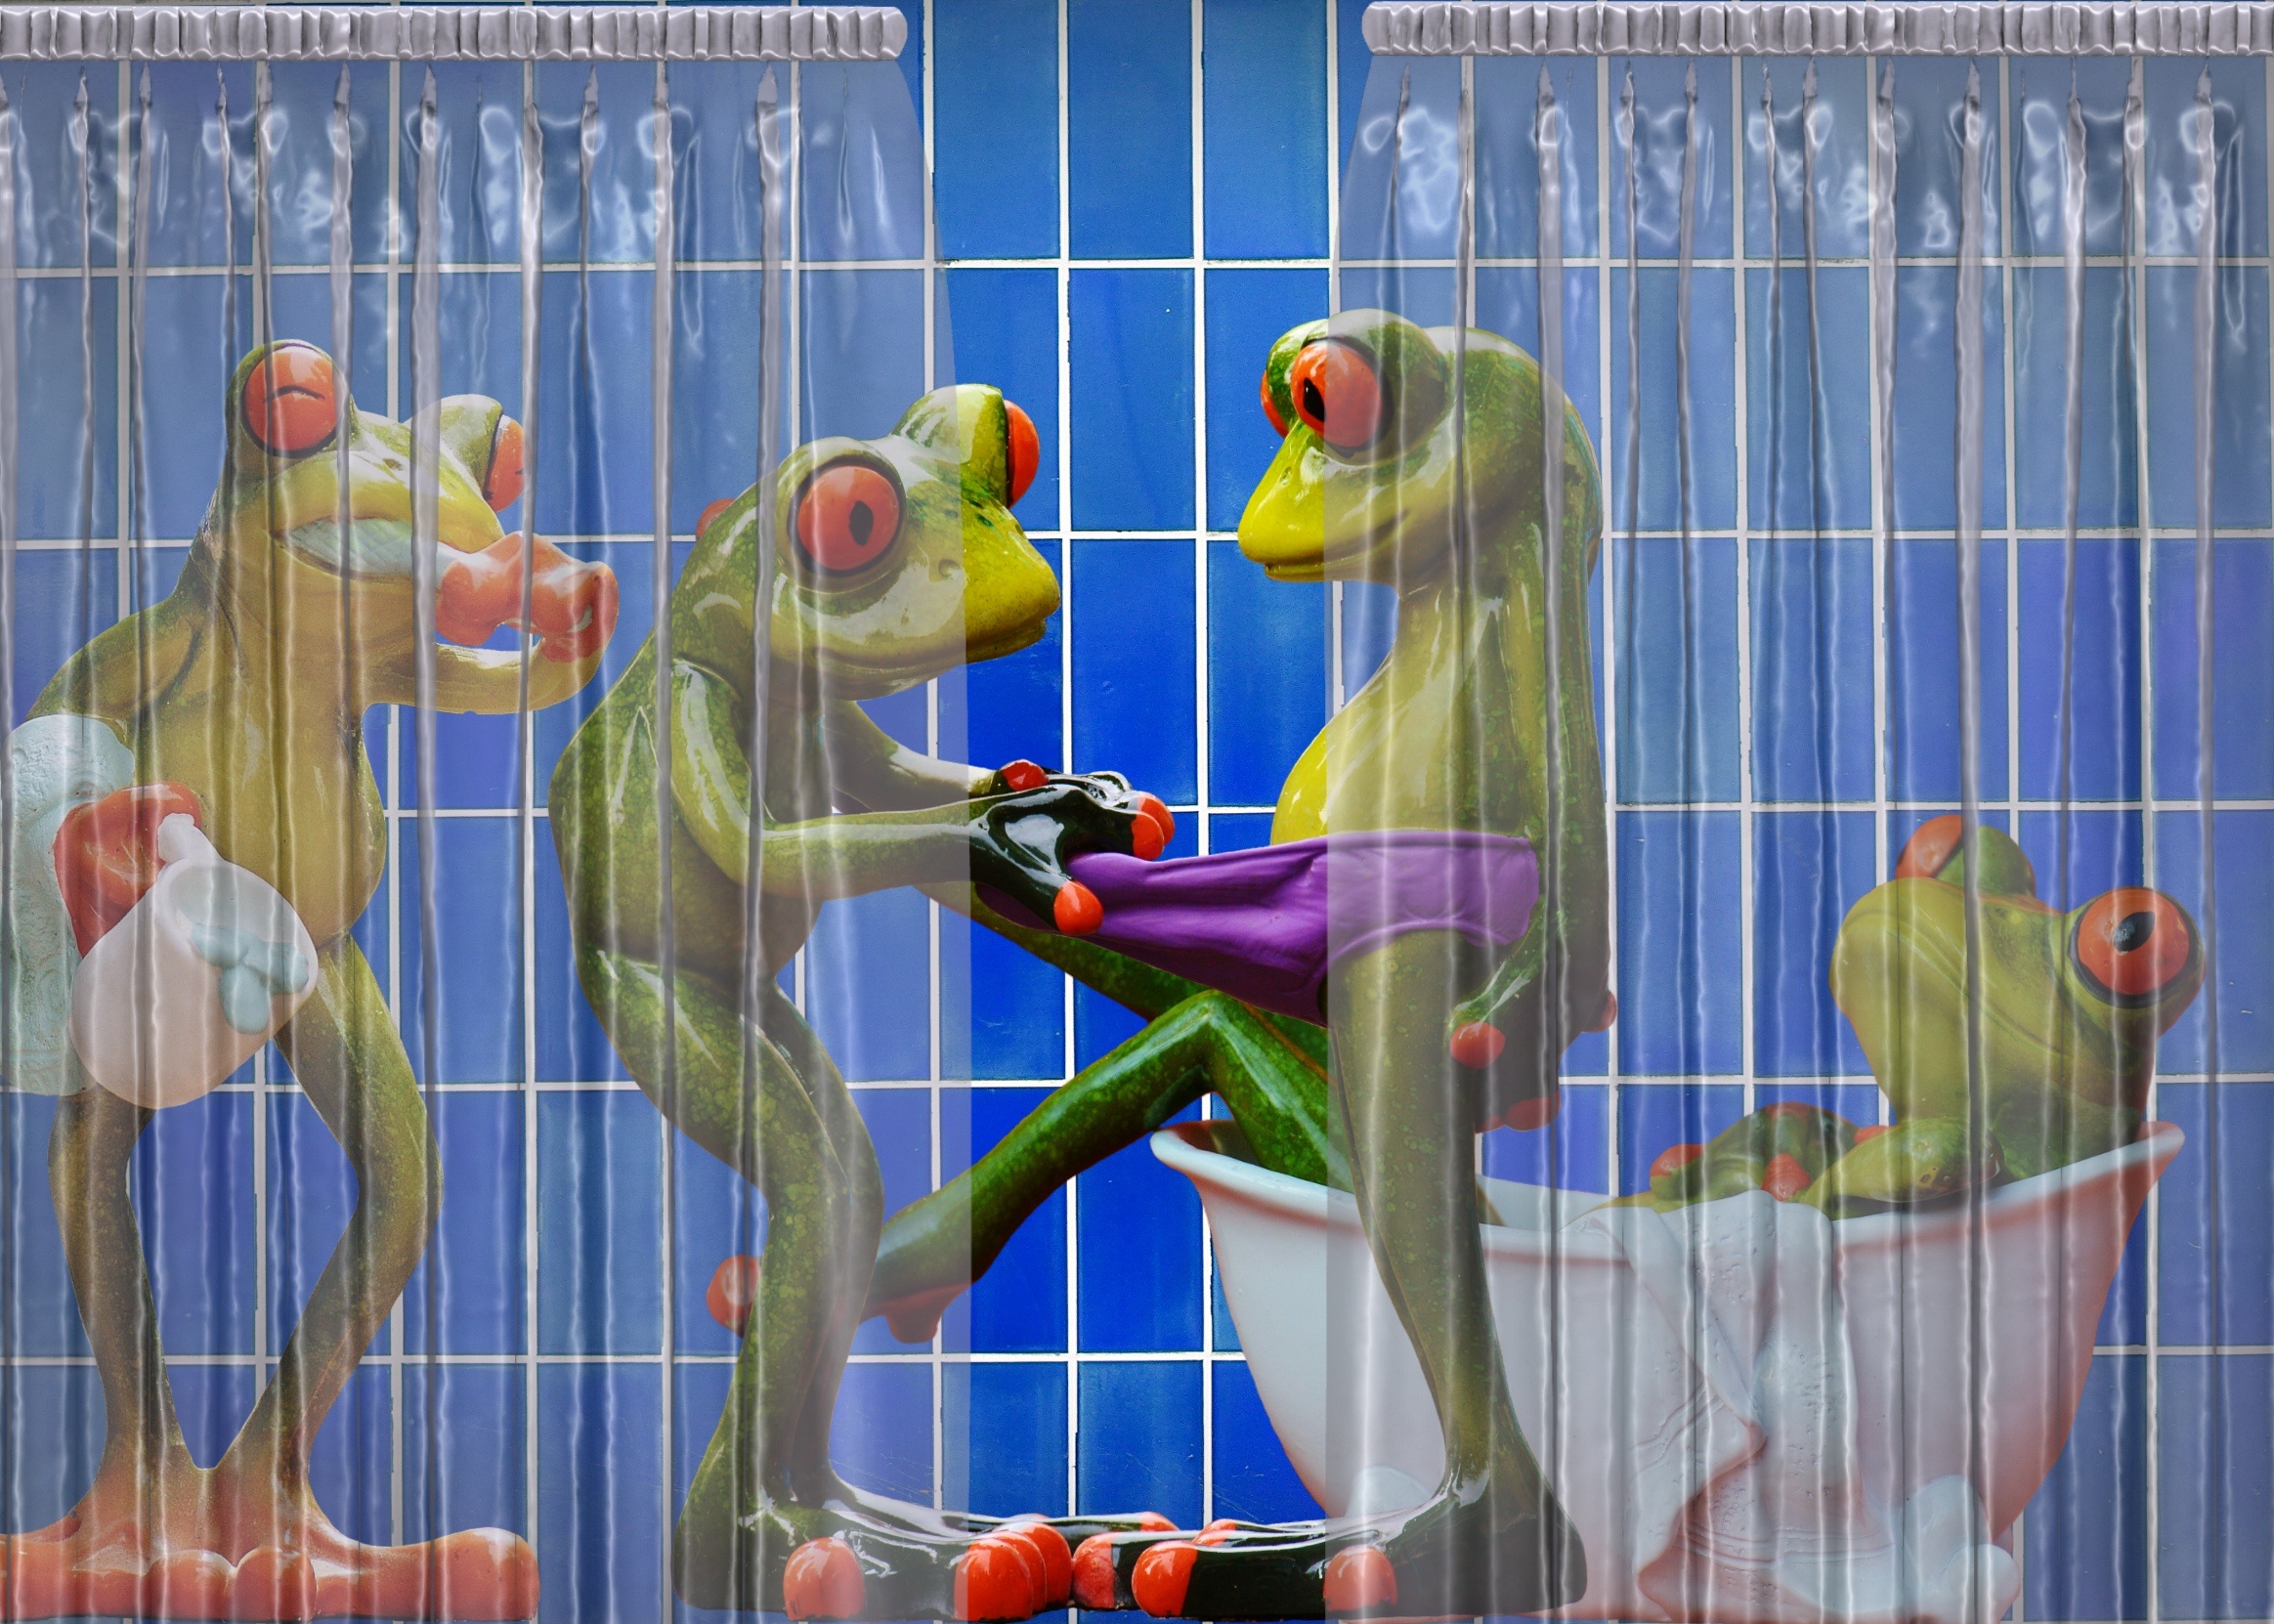
bird, sweet, cute, swim, color, wash, frog, lovebird, macaw, interior design, bathroom, fun, funny, parrot, bath, parakeet, curious, frogs, body care, brushing teeth, common pet parakeet